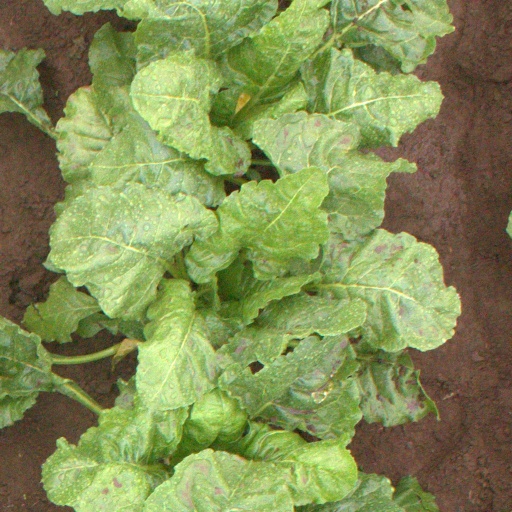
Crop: sugar beet